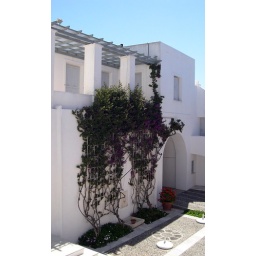
These purple flowers were gorgeous against the white building!